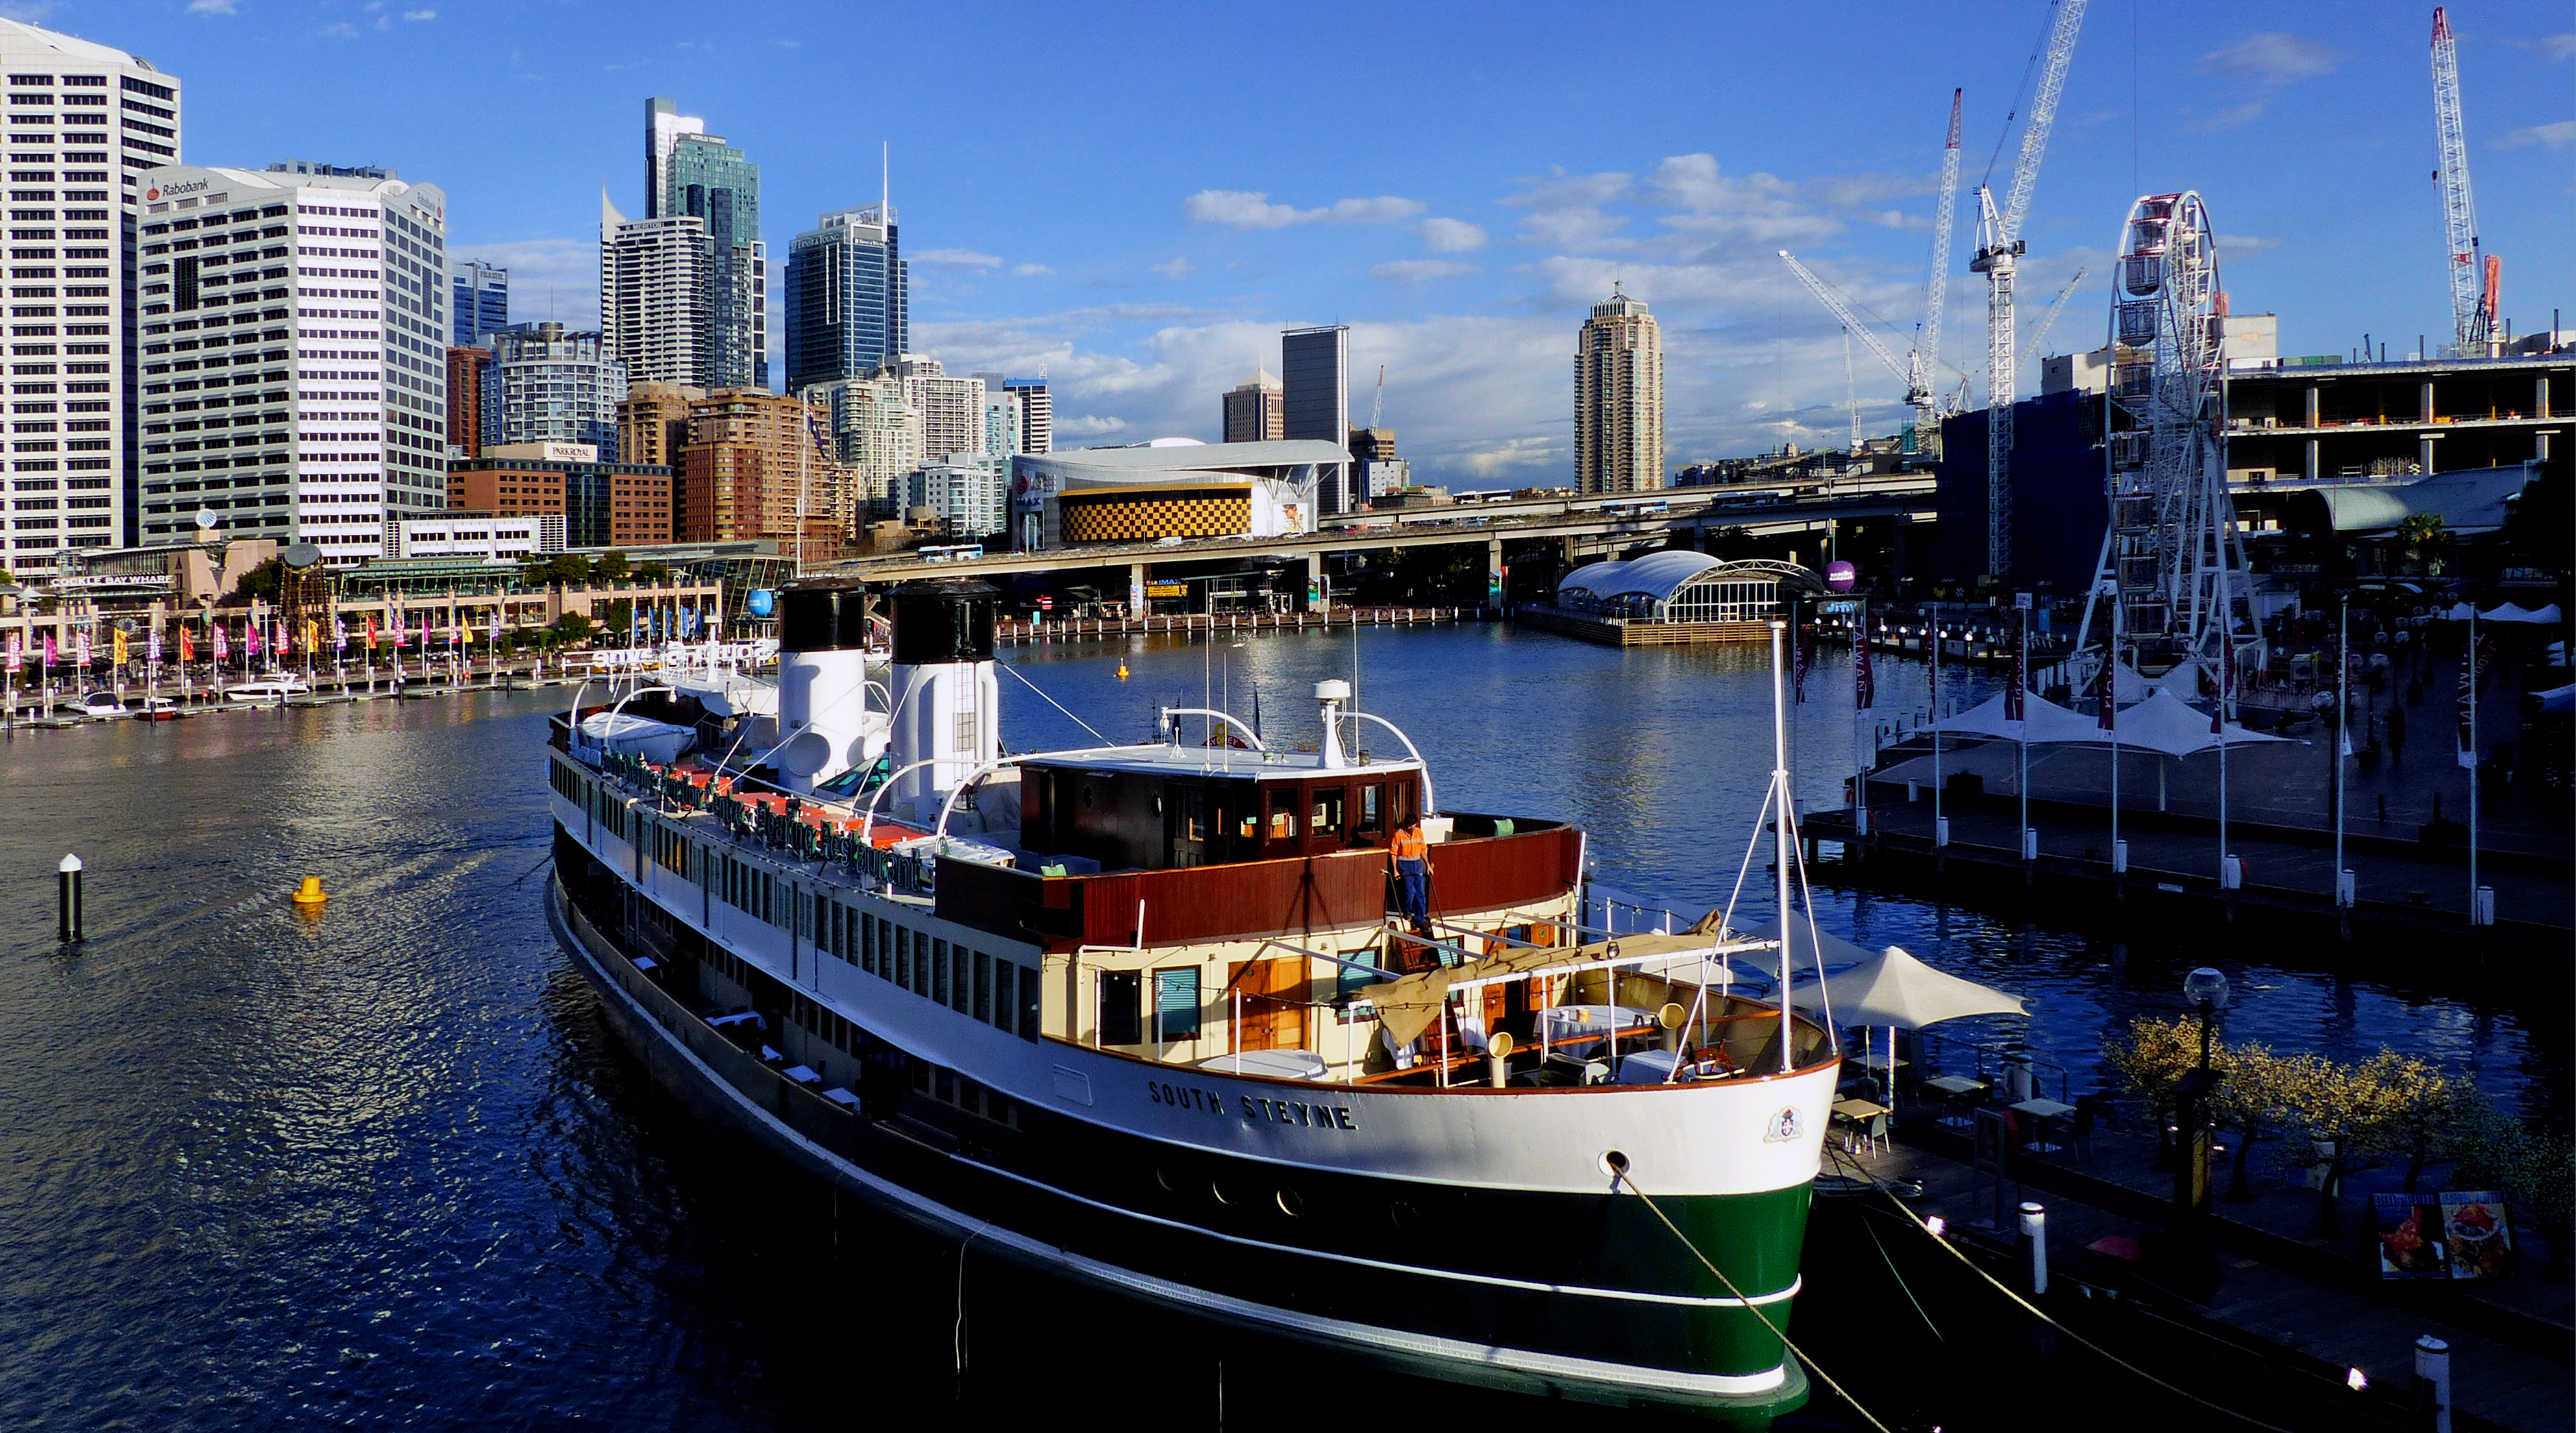
sea, dock, boat, skyline, canal, ship, cityscape, reflection, vehicle, harbor, port, waterway, publicdomain, channel, lumixfz200, sssouthsteyne, darlingharbour, floatingrestaurant, watercraft, freight transport